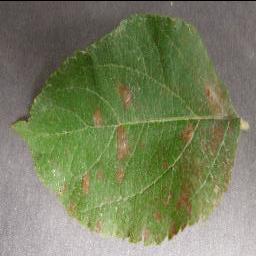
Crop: apple
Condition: cedar_rust